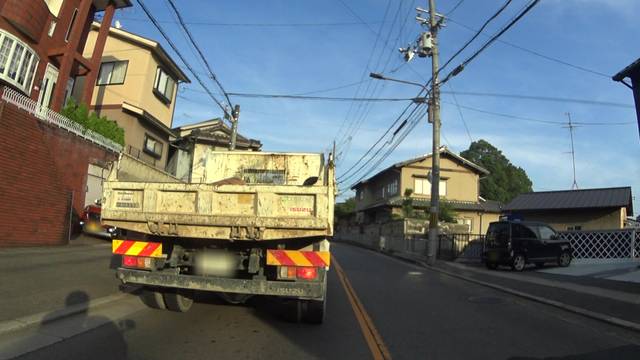
Region: Japan
Coordinates: 35.029, 135.708